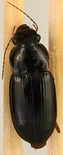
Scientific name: Harpalus paratus
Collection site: North Sterling NEON (STER), plot STER_033